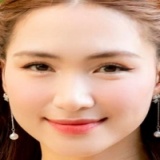
ca sĩ Hòa Minzy